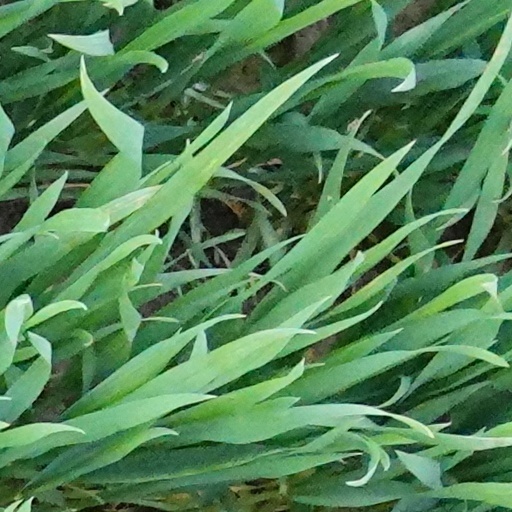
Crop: wheat